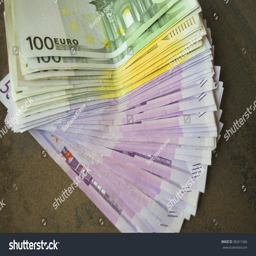
cash euro banknotes spread out on the table .